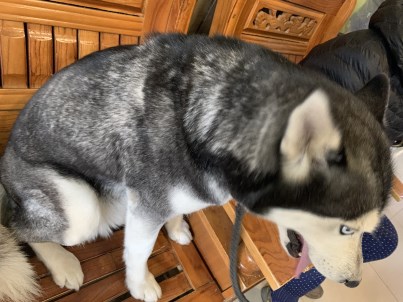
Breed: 1160-n000003-Siberian_husky